Karl Ziegler

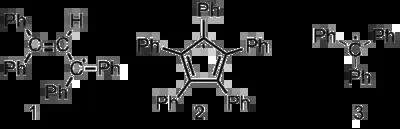
Example of three tri-valent carbon free radicals. 1. 1,2,4,5-tetraphenylallyl. 2. pentaphenylcyclopentadienyl. 3. triphenylmethyl.

While still a doctoral student at University of Marburg, Ziegler published his first major article which showed how halochromic (RCZ) salts could be made from carbinols. Previous work had left the impression that halochromic salts or free radicals (R3C•) required R to be aromatic. He was encouraged to try to synthesize similarly substituted free radicals, and successfully prepared 1,2,4,5-tetraphenylallyl in 1923 and pentaphenylcyclopentadienyl in 1925. These two compounds were much more stable than previous tri-valent carbon free radicals, such as triphenylmethyl. His interest in the stability of tri-valent carbon free-radical compounds brought him to publish the first of many publications in which he sought to identify the steric and electronic factors responsible for the dissociation of hexa-substituted ethane derivatives.